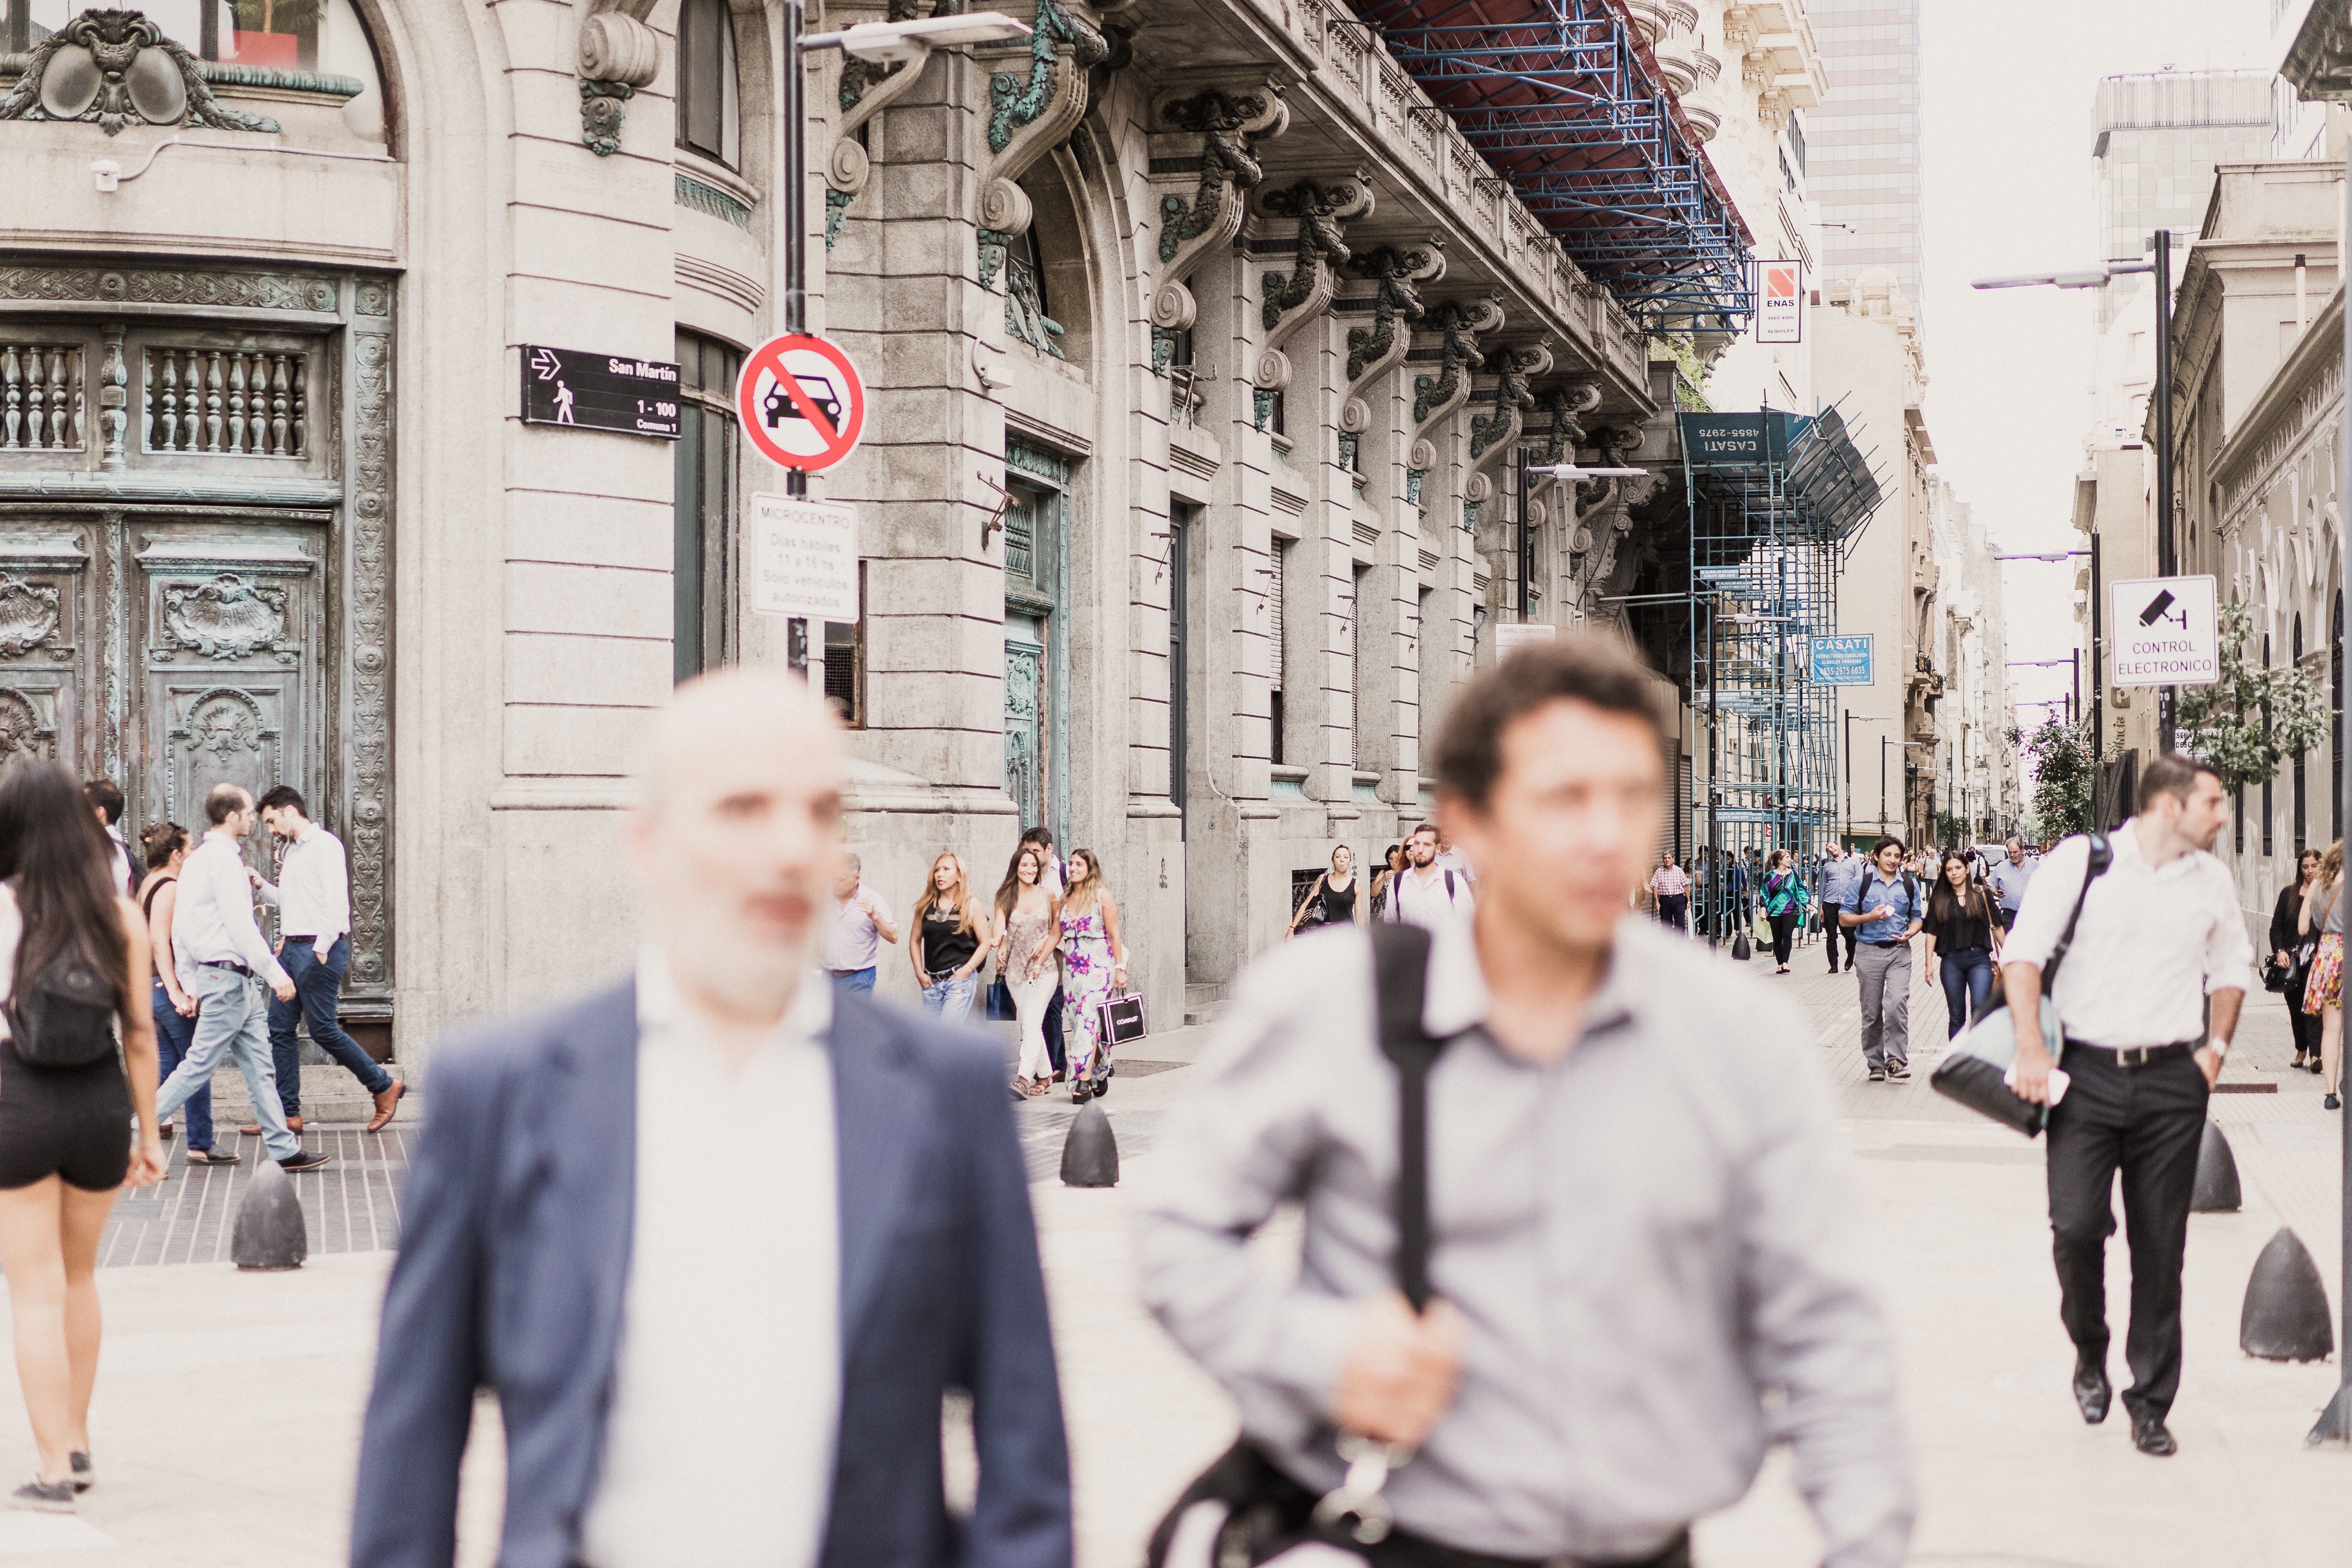
pedestrian, winter, people, road, street, crowd, spring, fashion, infrastructure, photograph